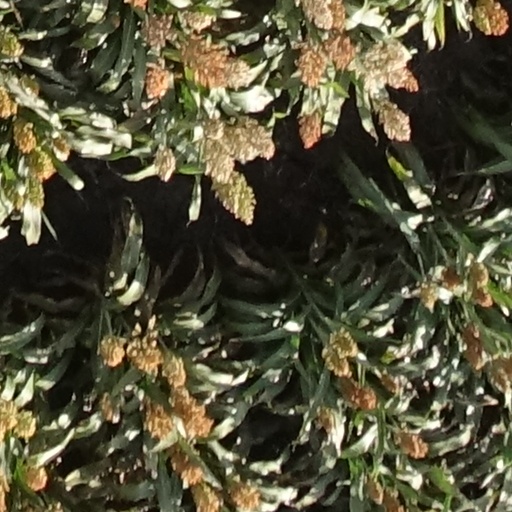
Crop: sorghum